Klaas Slootmans

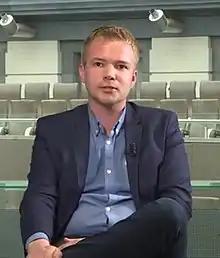

Klaas Slootmans (born 8 September 1983 in Halle, Belgium) is a Belgian-Flemish politician for the Vlaams Belang party who currently serves as a member of the Flemish Parliament for the Flemish Brabant region. He was first elected in 2019. Following his election he was designated as a Senator by the party. Slootmans graduated with a master's degree in political science from the Free University of Brussels before becoming a politician.